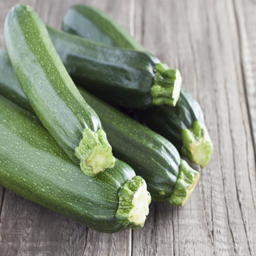
zucchini on a wooden table